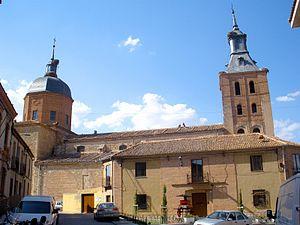
Carbonero el Mayor est une commune de la province de Ségovie dans la communauté autonome de Castille-et-León en Espagne.